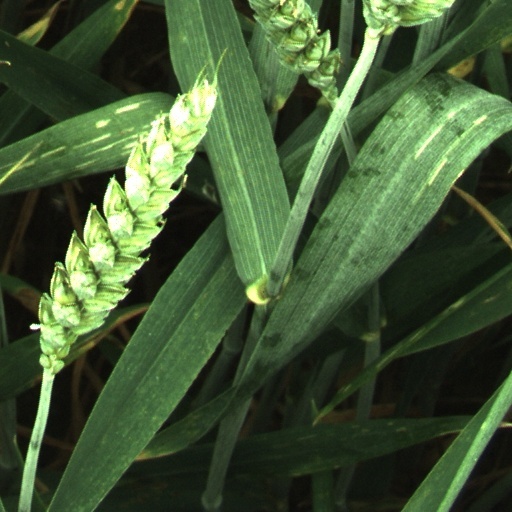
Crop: wheat